Albanian Armed Forces

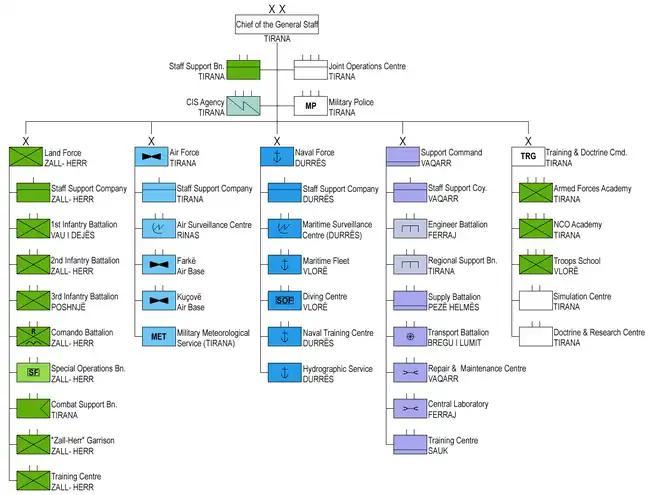
Structure of the Albanian Armed Forces (click to enlarge)

In March 2008 the problem of massive amounts of excess ammunition stockpiled in Albania became known to the public through the tragic consequences of the explosion of an ammunition depot (the 2008 Tirana explosions).